Joint Sigint Cyber Unit

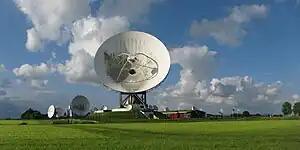
The satellite interception station at ("The Big Ear") near Burum (2012)

The interception station for satellite traffic is located in Burum (Kollumerland c.a. municipality) in the province of Friesland. It became fully operational in 2006. Construction of this station (officially named 'Satelliet Grondstation Burum') began in 2005 as a replacement for the former ground station in Zoutkamp in northern Groningen.